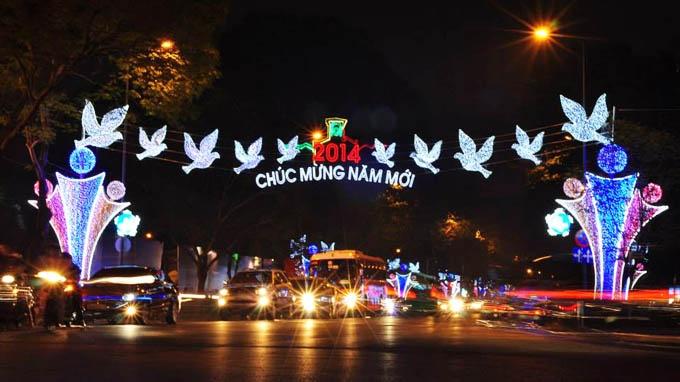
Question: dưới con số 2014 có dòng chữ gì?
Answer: dưới con số 2014 có dòng chữ "chúc mừng năm mới"